Elena Fortún

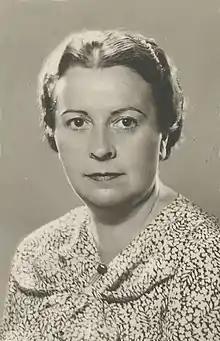
Elena Fortún in 1935

María de la Encarnación Gertrudis Jacoba Aragoneses y de Urquijo (18 November 1886 in Madrid – 8 May 1952 in Madrid) was a Spanish author of children's literature who wrote under the pen name Elena Fortún. She became famous for "Celia, lo que dice" (""What Celia Says"") the first in the series of children's novels which were a collection of short stories first published in magazines in 1929. The series were both popular and successful during the time of their publications and are today considered classics of Spanish literature.